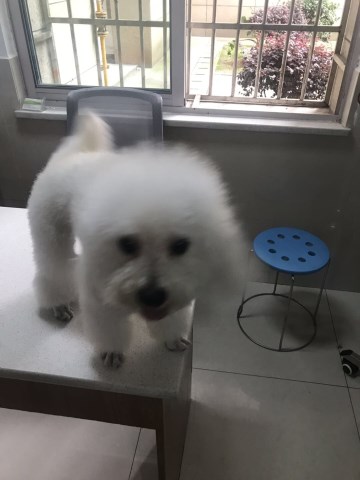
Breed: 3083-n000117-Bichon_Frise